İskenderun

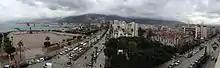
The district center and Gulf of İskenderun

No longer a residential diocese, Alexandria Minor is today listed by the Catholic Church as a titular see. In that list it was long named Cambysopolis, but the "Annuario Pontificio" now gives the correct ancient name.